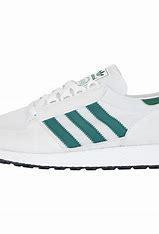
Brand: Adidas
Model: Forest Grove